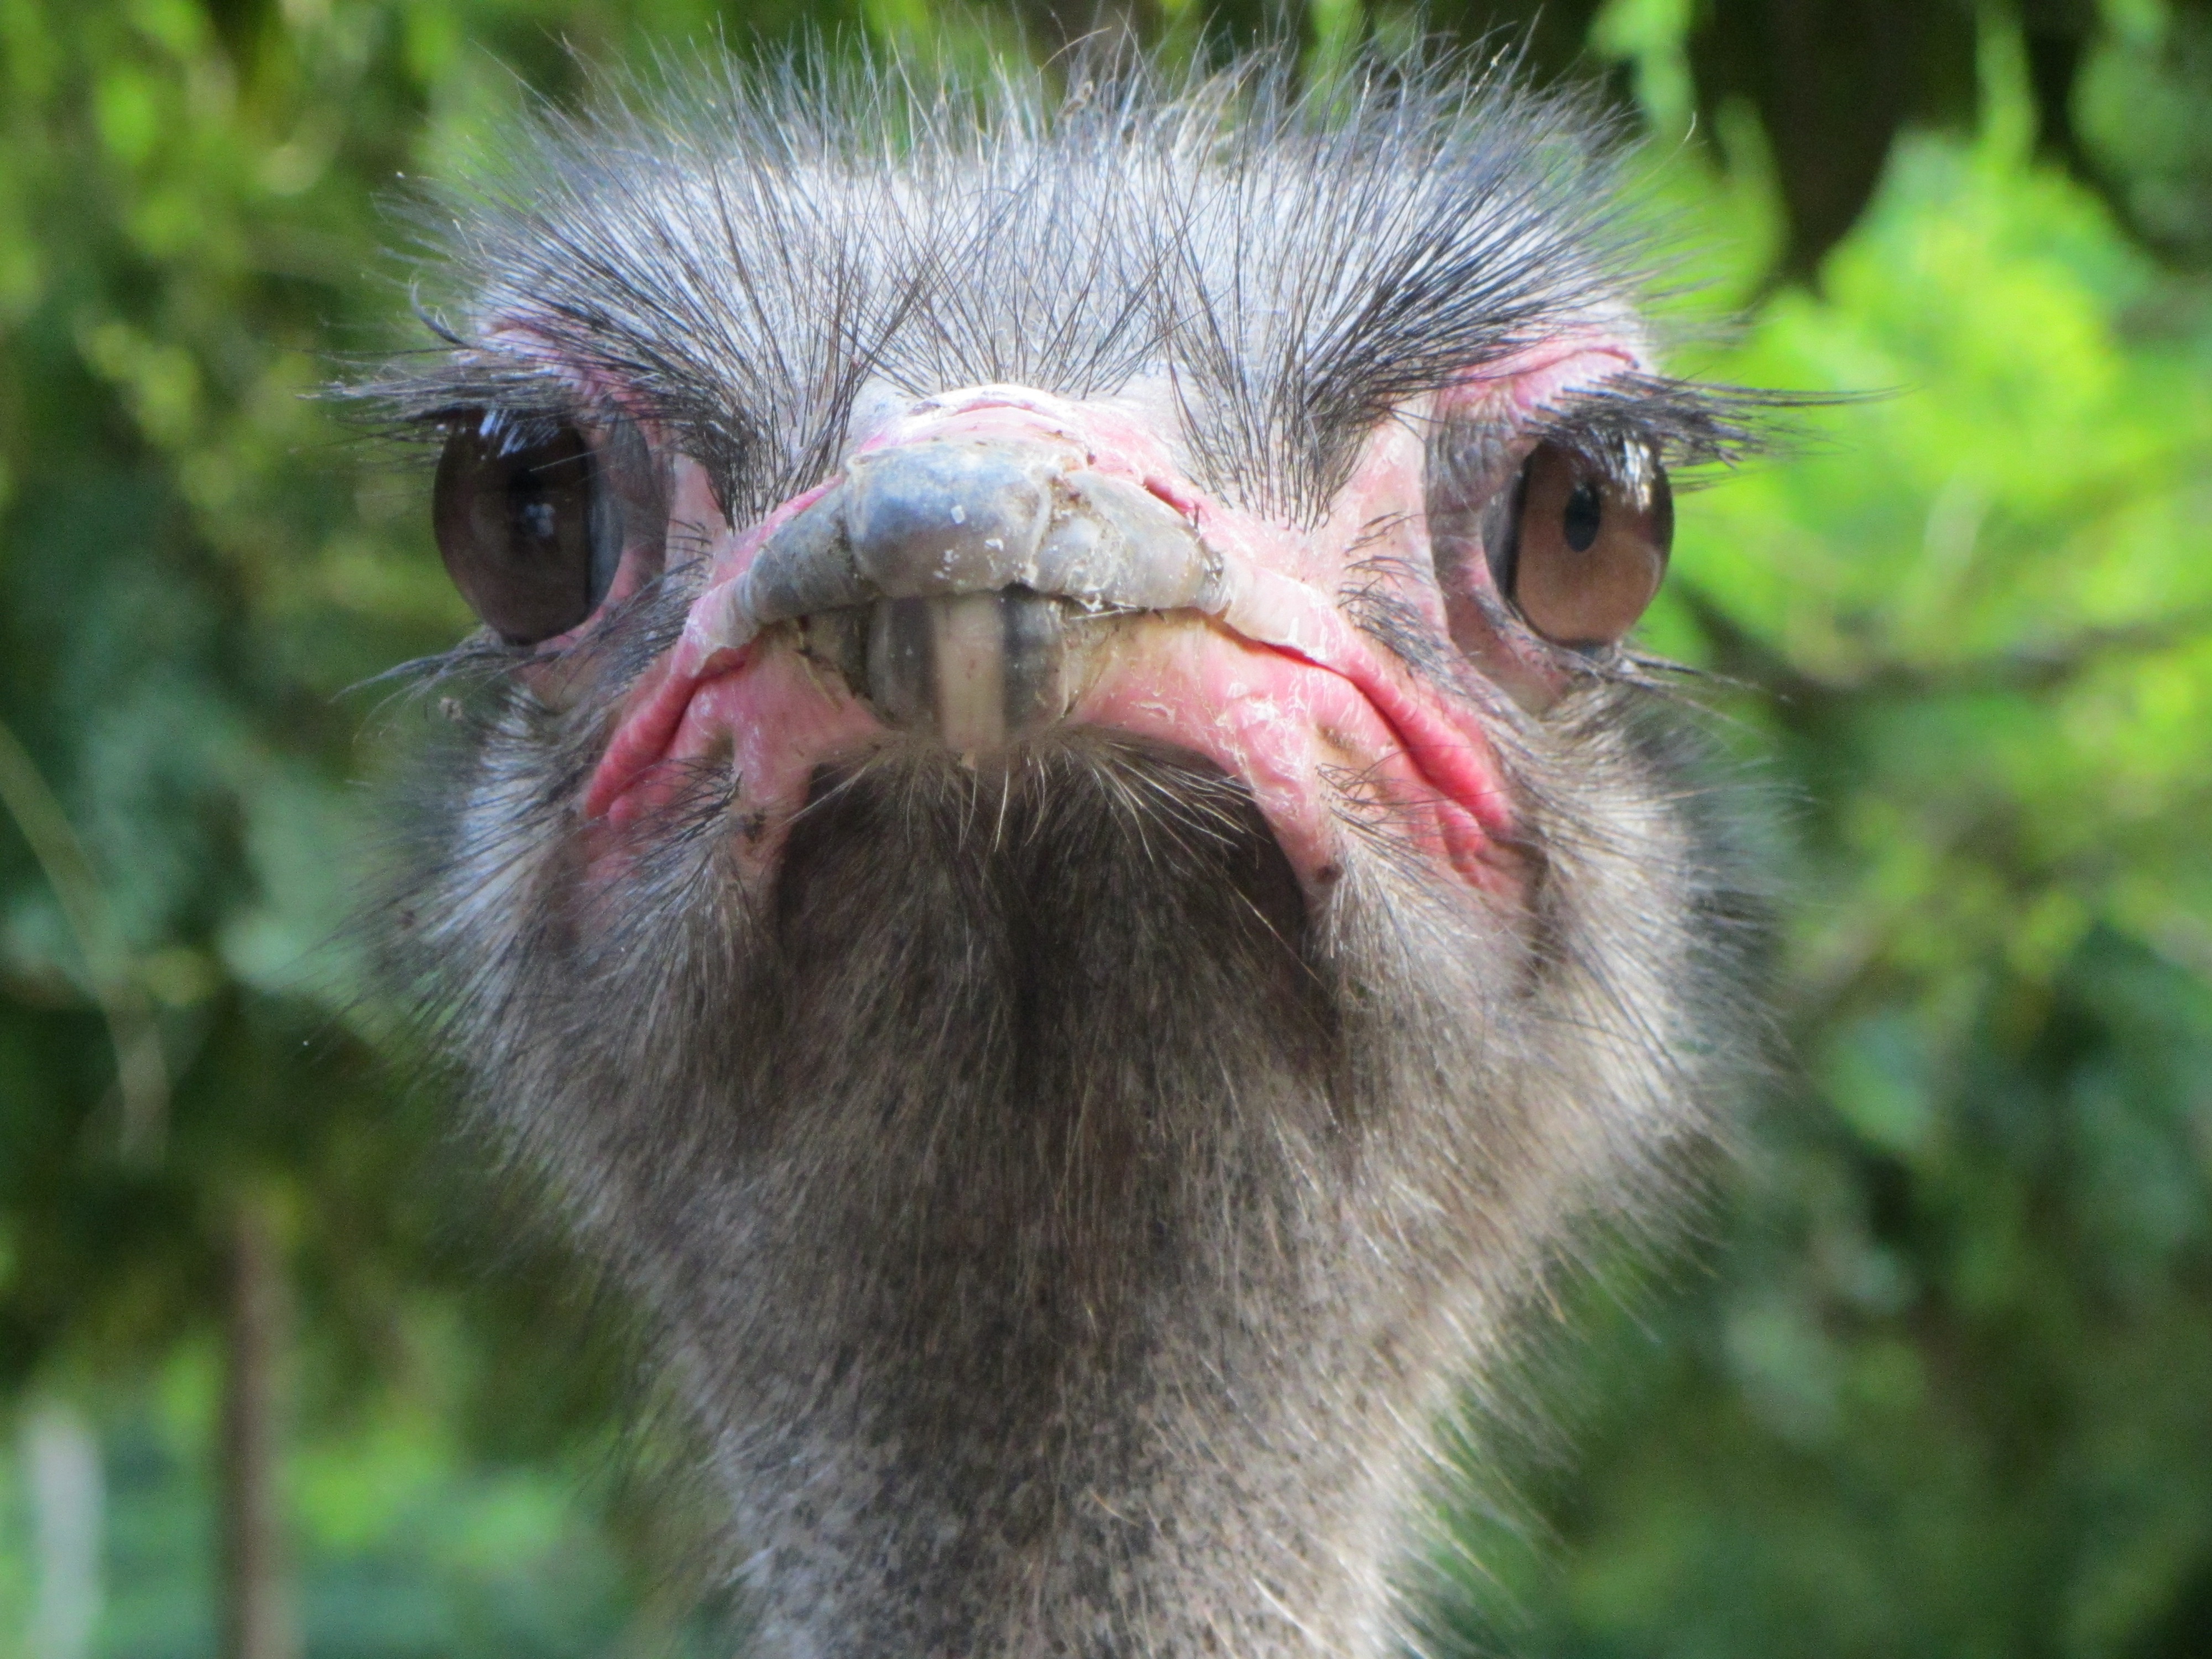
nature, bird, animal, wildlife, wild, zoo, portrait, beak, ostrich, chicken, fowl, fauna, close up, emu, neck, eye, vertebrate, funny, character, ratite, flightless bird, casuariiformes